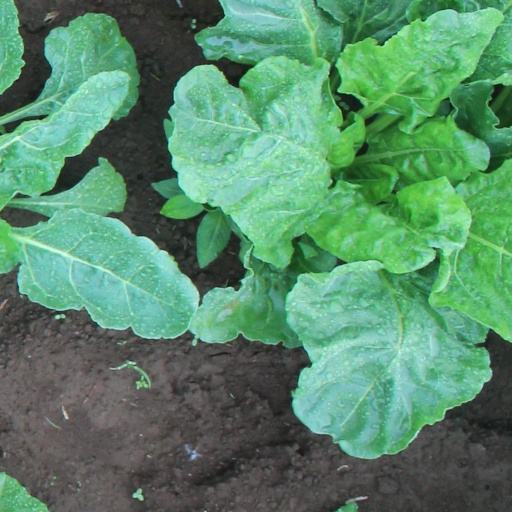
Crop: sugar beet